Mediaspree

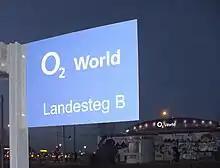
Sign for the boat landing at "East-Side-Park", with the Berlin Wall and "O World " in the background

The "Trias" on Holzmarktstraße 15–17 was built between 1994 and 1996 and houses the headquarters of the Berliner Verkehrsbetriebe (BVG) since August 2008. The complex is composed of three 13-floor office towers connected by a seven-floor concourse.